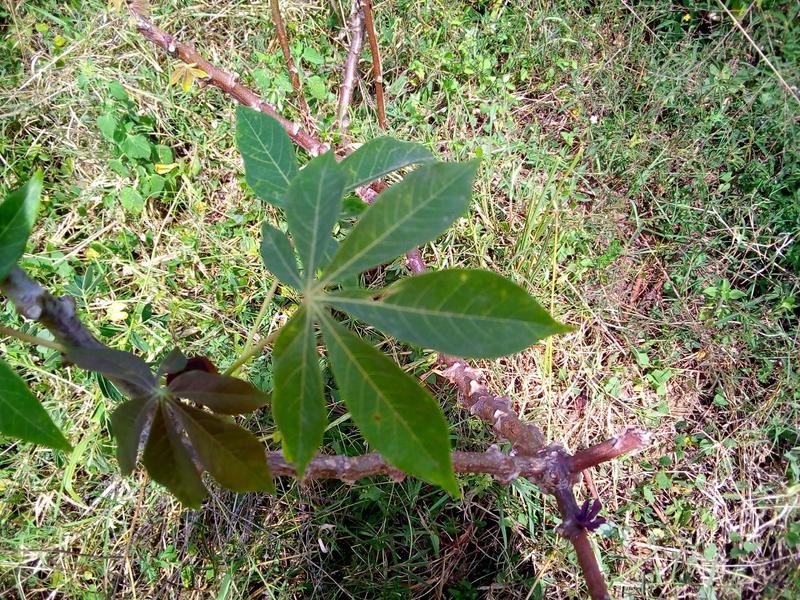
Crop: cassava
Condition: healthy